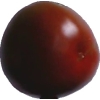
Label: tomato_maroon